Lensfield Road

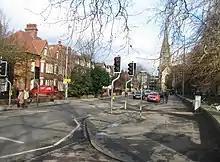
View along Lensfield Road.

Lensfield Road is a road (part of the A603) in southeast central Cambridge, England. It runs between the junction of Trumpington Street and Trumpington Road to the west and the junction of Regent Street and Hills Road to the west. It continues as Gonville Place to the northeast past Parker's Piece, a large grassy area with footpaths.